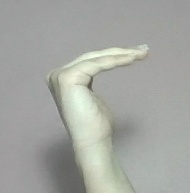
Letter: haa